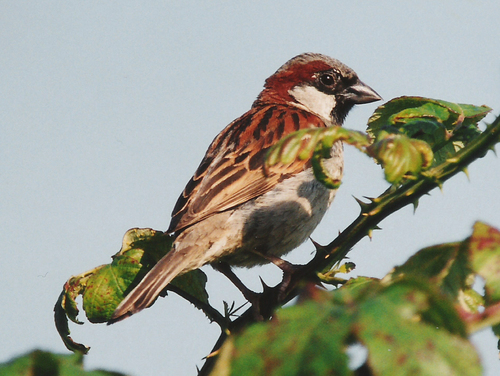
this is a bird with a grey belly and red wings and face.
this bird has a speckled belly and breast, gray crown, red superciliary, and a short black bill.
a very colorful bird with red head fading down its back to a cream color, also features black details on face and wings.
red slides down the supercillary and nape of this bird into a dazzling covert and secondaries of fall colors.
a small bird with a gray belly, and a silver bill.
this bird has wings that are brown and has a white belly
this is a pretty red and yellow winged bird with a red head and some black on its belly.
this bird has red and brown streaks down its winbar with a grey belly
this bird has brown wing guards with a brown crown and a white cheek patch.
this bird has wings that are red and has a white belly
Species: House Sparrow